Ileus

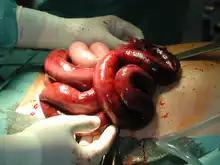
Gangrene of the bowel causing gangrenous ileus

Ileus is a disruption of the normal propulsive ability of the intestine. It can be caused by lack of peristalsis or by mechanical obstruction.